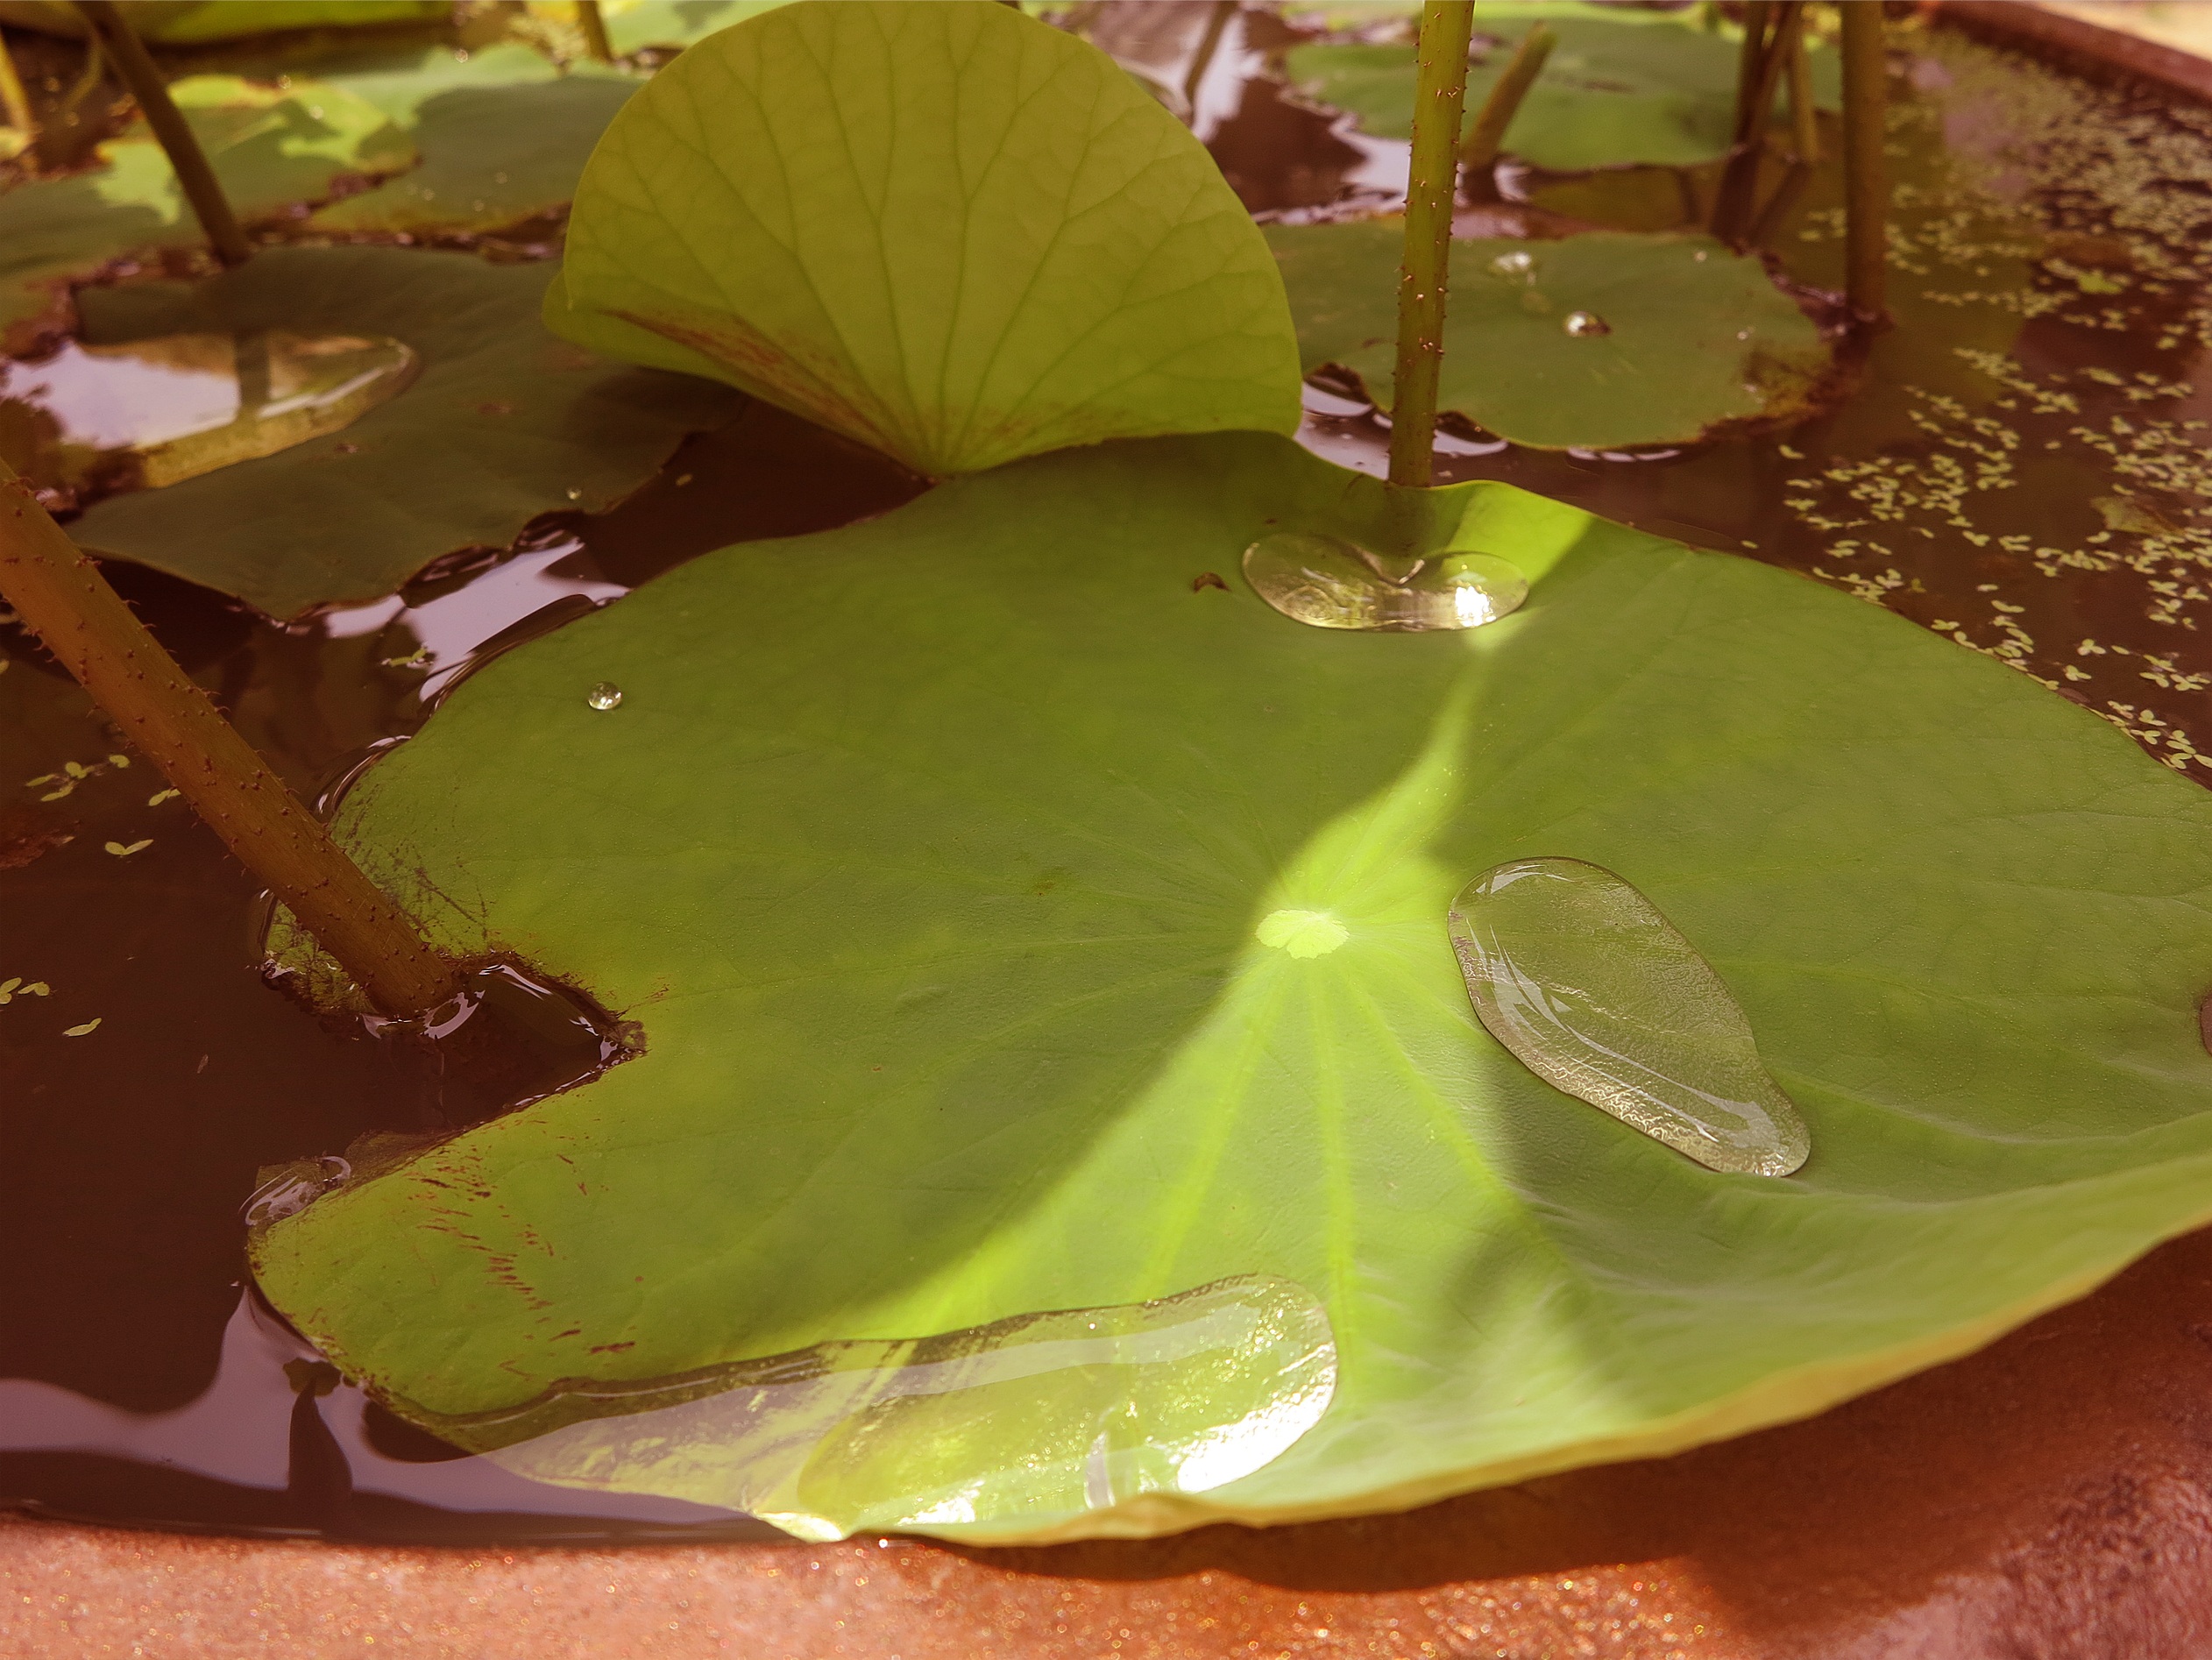
nature, plant, leaf, flower, petal, green, produce, color, yellow, flora, plants, lotus leaf, water plant, trickle, flowering plant, land plant